César Cielo

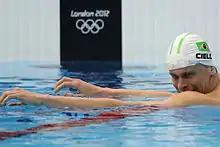
Cielo at the 2012 Summer Olympics

At the 2012 Summer Olympics in London, Cielo finished 6th in the 100-metre freestyle, with a time of 47.92 seconds. The gold went to Nathan Adrian (47.52 seconds), followed by James Magnussen (47.53 seconds) and Brent Hayden (47.80 seconds). At the 50-metre mark, Cielo had the fastest split with a time of 22.60 seconds. In the 50-metre freestyle, where Cielo was the favorite to win gold, he ranked first in the semifinal, tied with Cullen Jones, with a time of 21.54 seconds. But in the final, he finished with a worse time than in the semifinal round, but managed to earn his third Olympic medal, a bronze, with a time of 21.59 seconds. The winner was Frenchman Florent Manaudou with a time of 21.34 seconds. Cielo's Olympic record of 21.30 seconds set in 2008 still held.